Thank God (film)

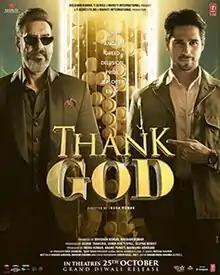
Theatrical release poster

Thank God is a 2022 Indian Hindi-language fantasy comedy-drama film directed by Indra Kumar. A remake of the 2009 Danish film "", it stars Sidharth Malhotra, Ajay Devgn and Rakul Preet Singh.